Melissa Stockwell

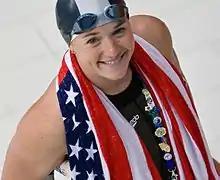
Stockwell in 2011

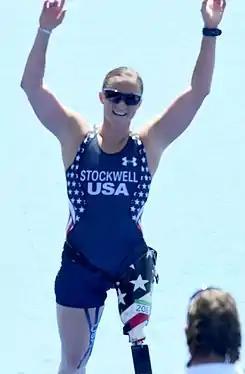
Melissa Stockwell at the 2016 Paralympics

Melissa Stockwell (born January 31, 1980) is an American two-time Paralympic triathlete, swimmer and former U.S. Army officer. Competing in the 2008 Summer Paralympics in three swimming events, she returned to race in the 2016 Paralympic Games and won a bronze medal in the inaugural triathlon event on September 11, 2016.